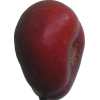
Label: nectarine_flat